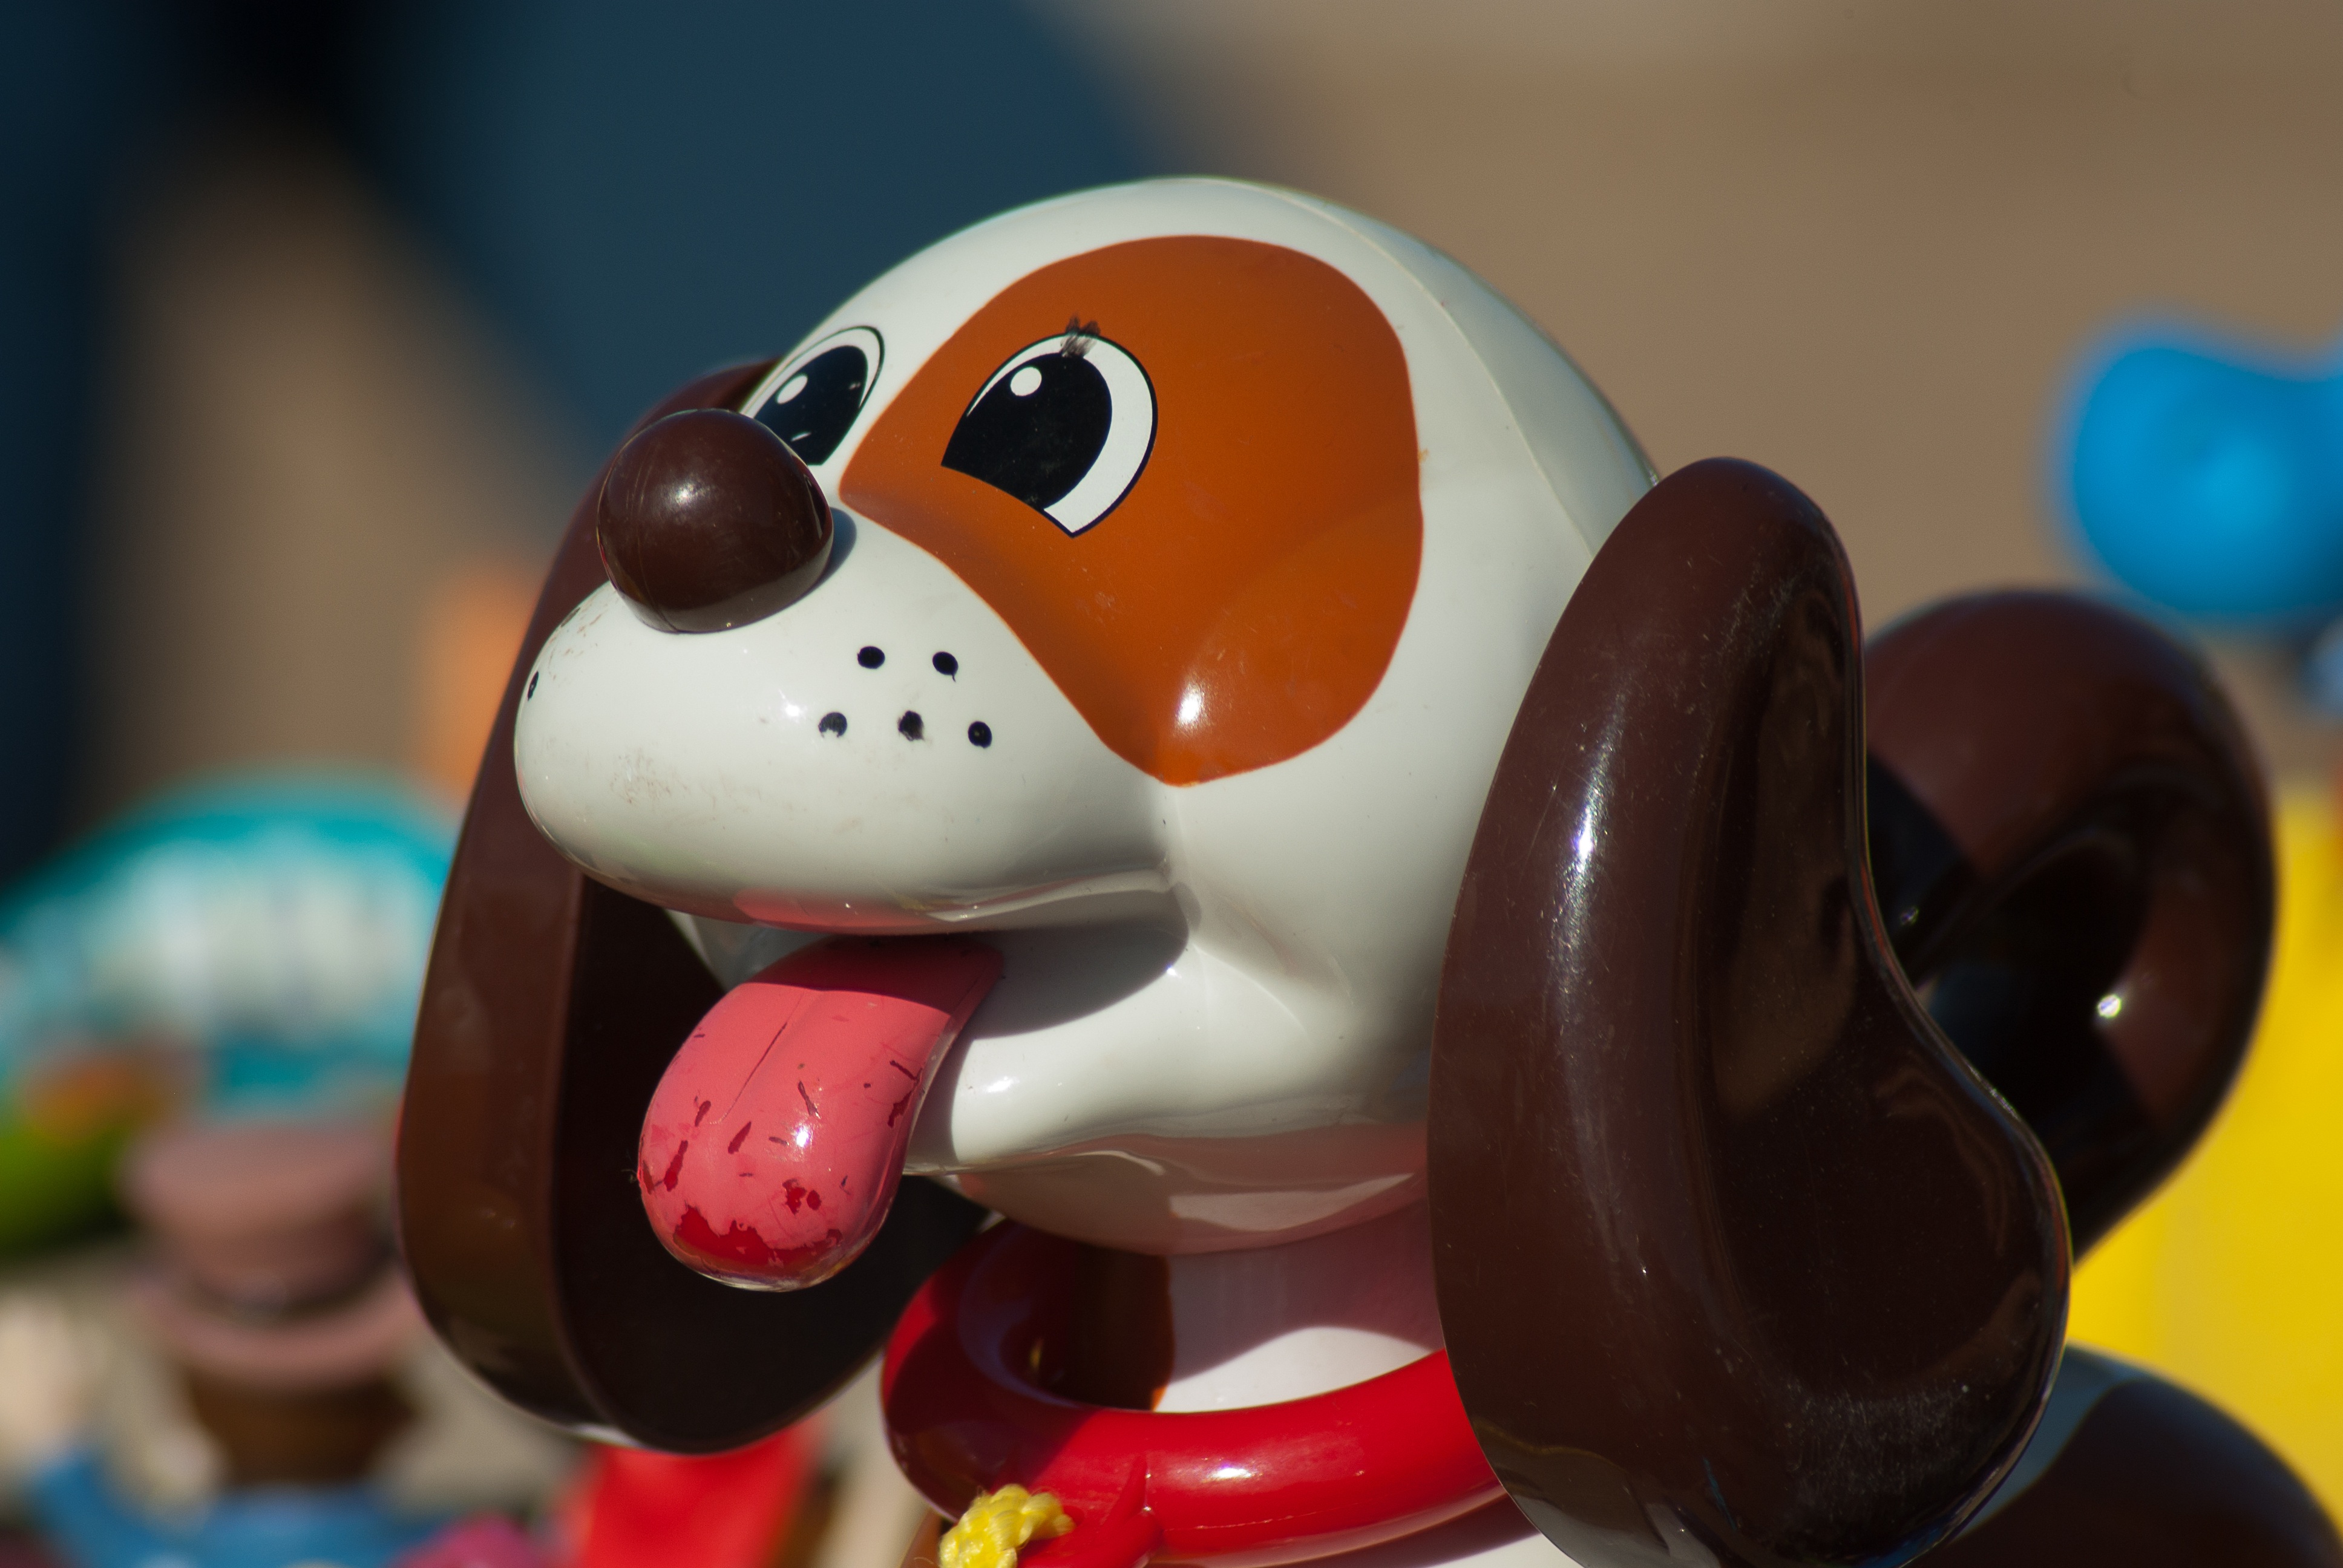
game, play, dog, food, red, dessert, toy, cake, sweetness, flea market